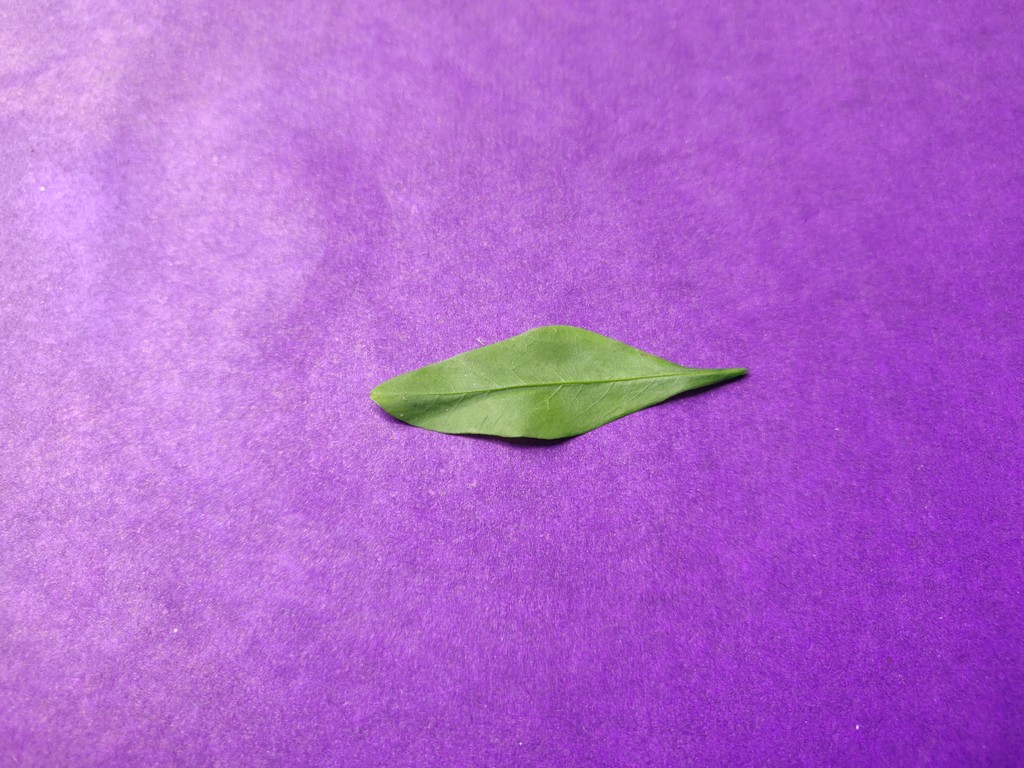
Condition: Healthy
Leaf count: single
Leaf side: front